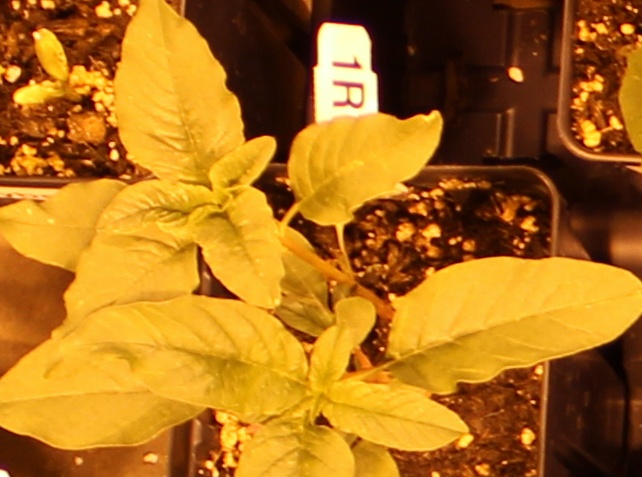
Label: Waterhemp